Gábor T. Szántó

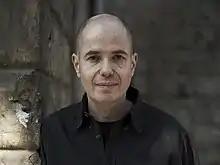
Szántó T. Gábor, Hungarian writer, poet, journalist and essayist

He studied law and political science and graduated from Eötvös Loránd University in Budapest.